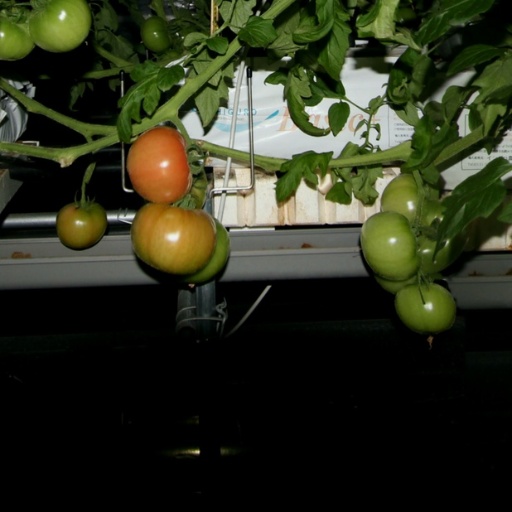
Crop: tomato